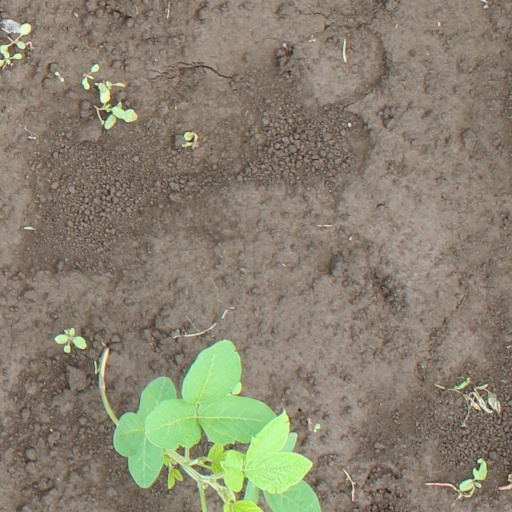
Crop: soybean